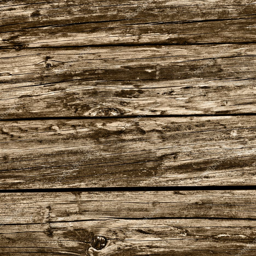
the brown wood texture with natural patterns -- stock photo #